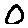
Label: 0